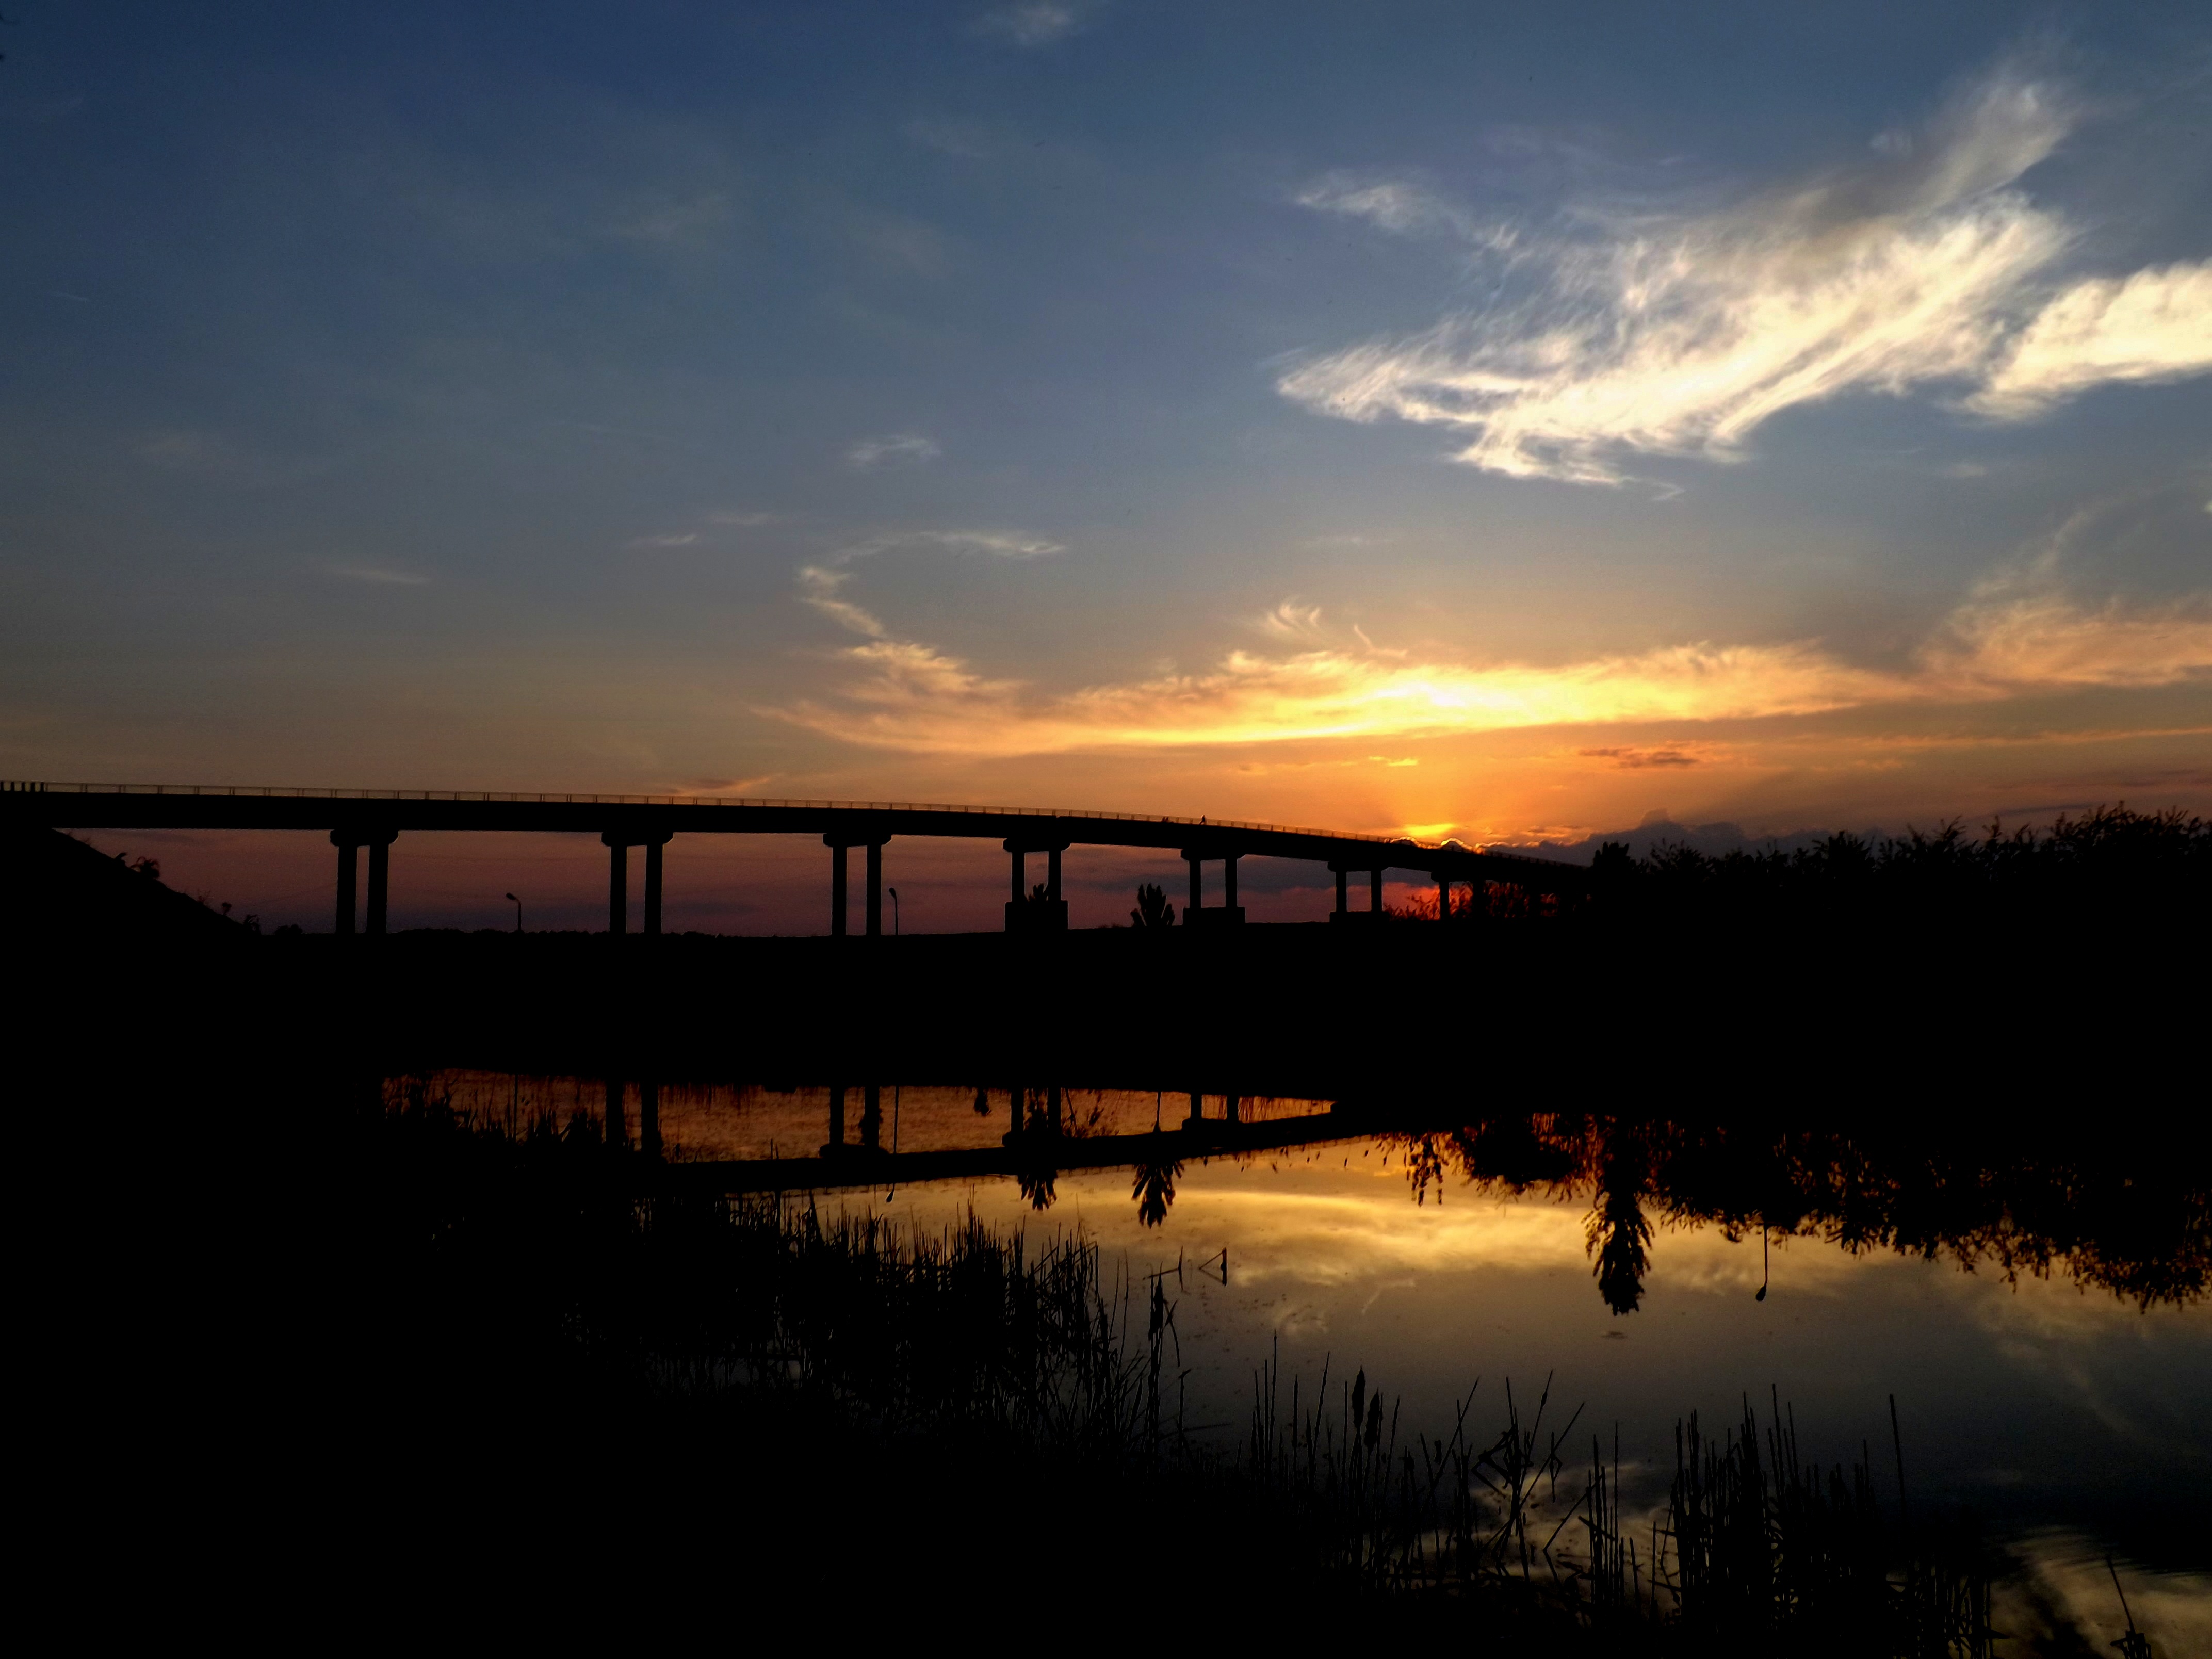
water, horizon, cloud, sky, sun, sunrise, sunset, bridge, sunlight, morning, dawn, river, dusk, evening, reflection, red, in the evening, afterglow